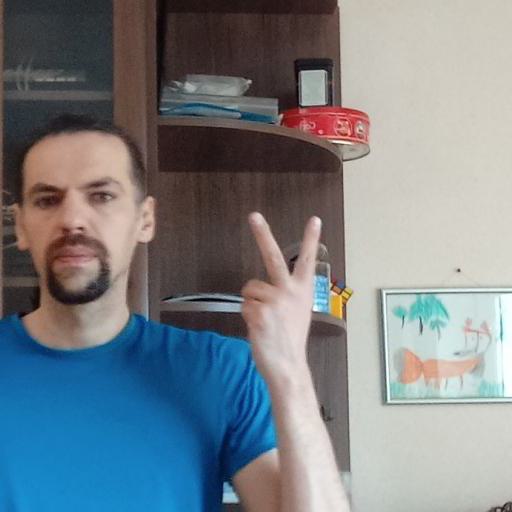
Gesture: peace_inverted